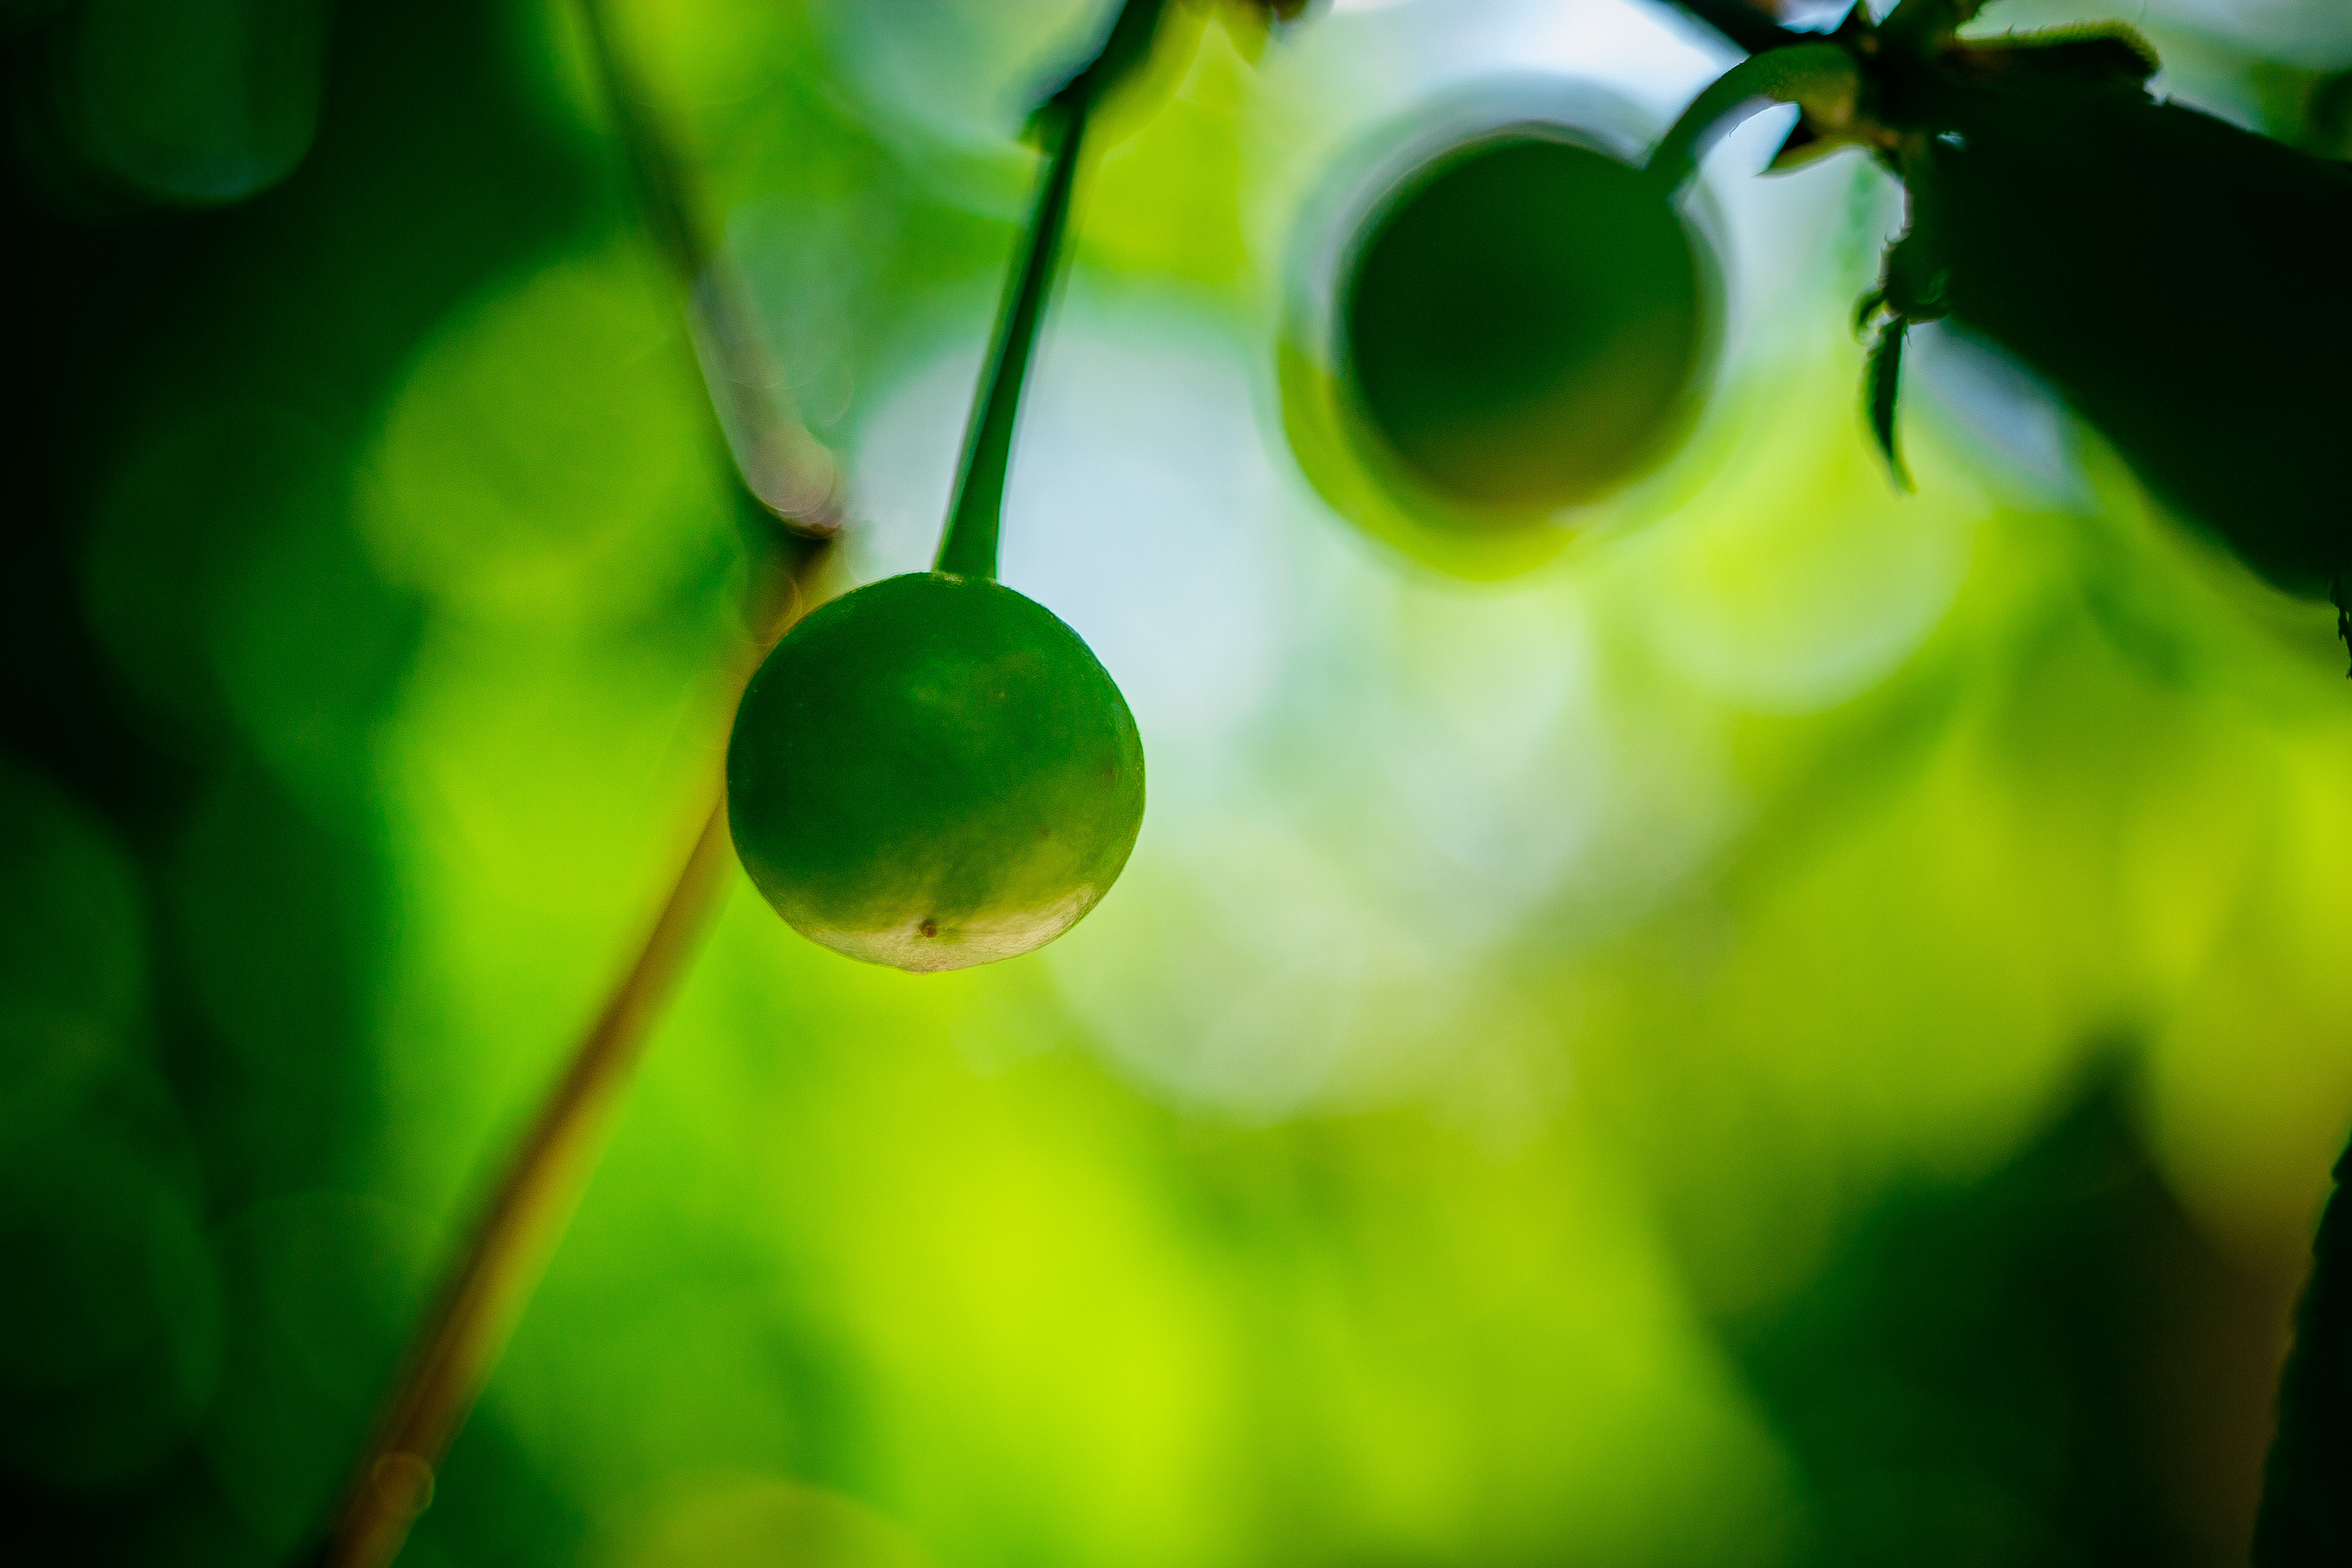
leave, nature, green, good, mood, macro, circle, fresh, summer, forest, sunny, vegetation, three, cherry, bright, garden, day, water, plant, leaf, seedless fruit, branch, sunlight, terrestrial plant, twig, tree, grass, wood, flowering plant, fruit tree, moisture, dew, drop, macro photography, close up, glass, natural foods, natural landscape, fruit, landscape, sphere, plant stem, Transparent material, window, sky, grapevine family, berry